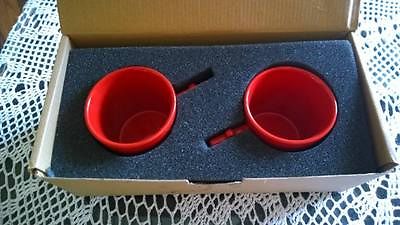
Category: mug